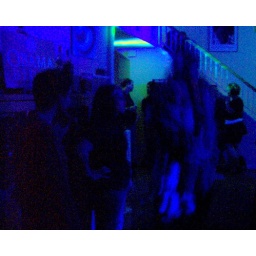
Notice that everyone is in focus.  Except the guy in the animal suit, jumping up and down like a maniac.